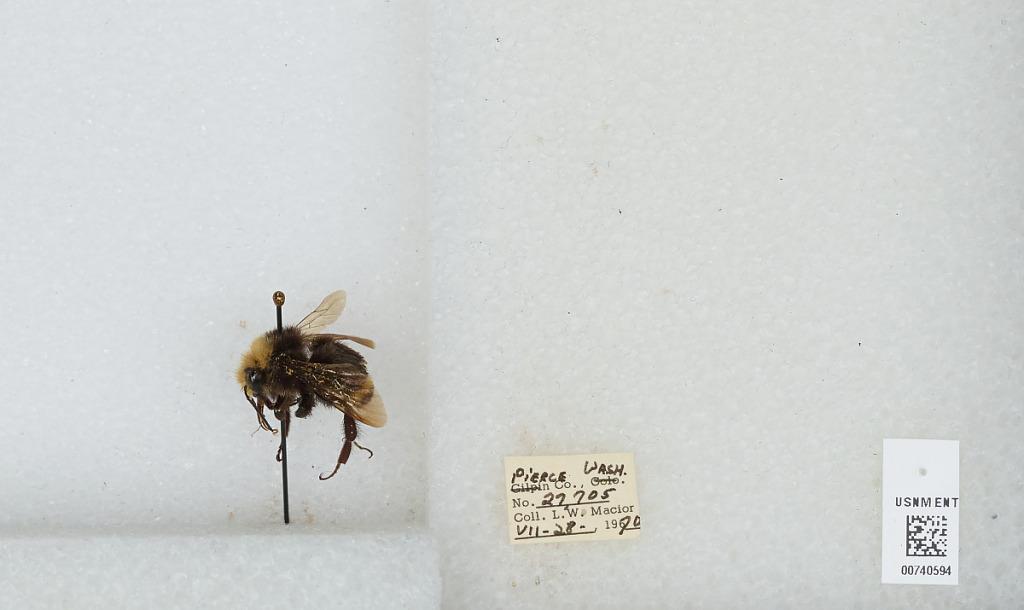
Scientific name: Bombus (Pyrobombus) vosnesenskii Radoszkowski
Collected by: L. Macior
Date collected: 1970-7-28
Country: United States
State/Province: Washington
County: Pierce
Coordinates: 47.05, -122.12